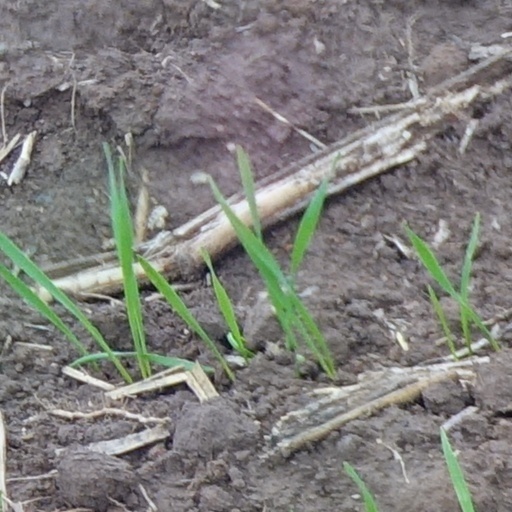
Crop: wheat